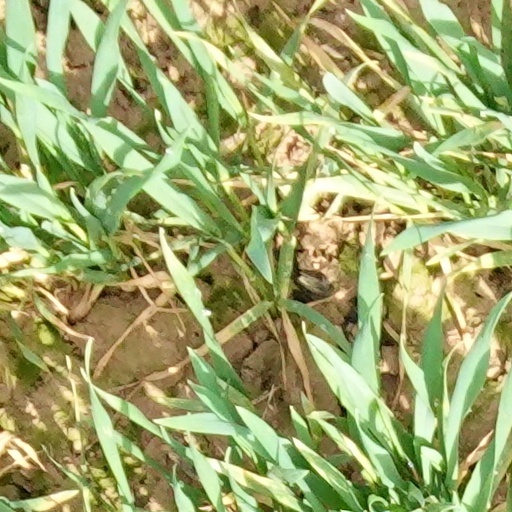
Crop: wheat